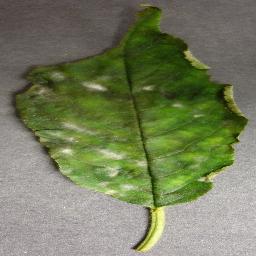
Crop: cherry
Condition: (including_sour)_powdery_mildew